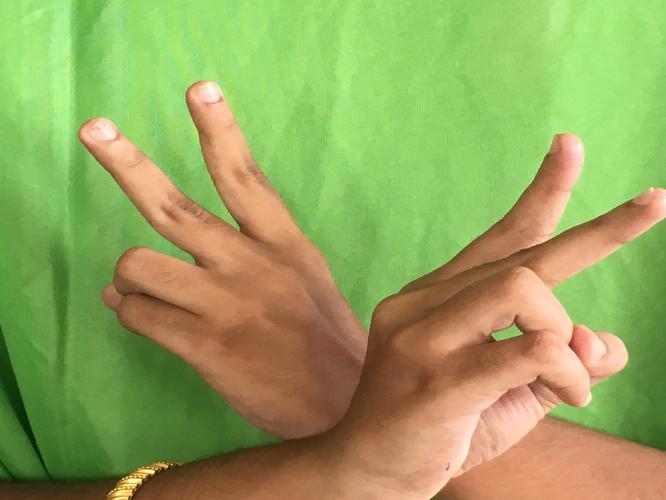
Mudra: Kartariswastika
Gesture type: double_hand